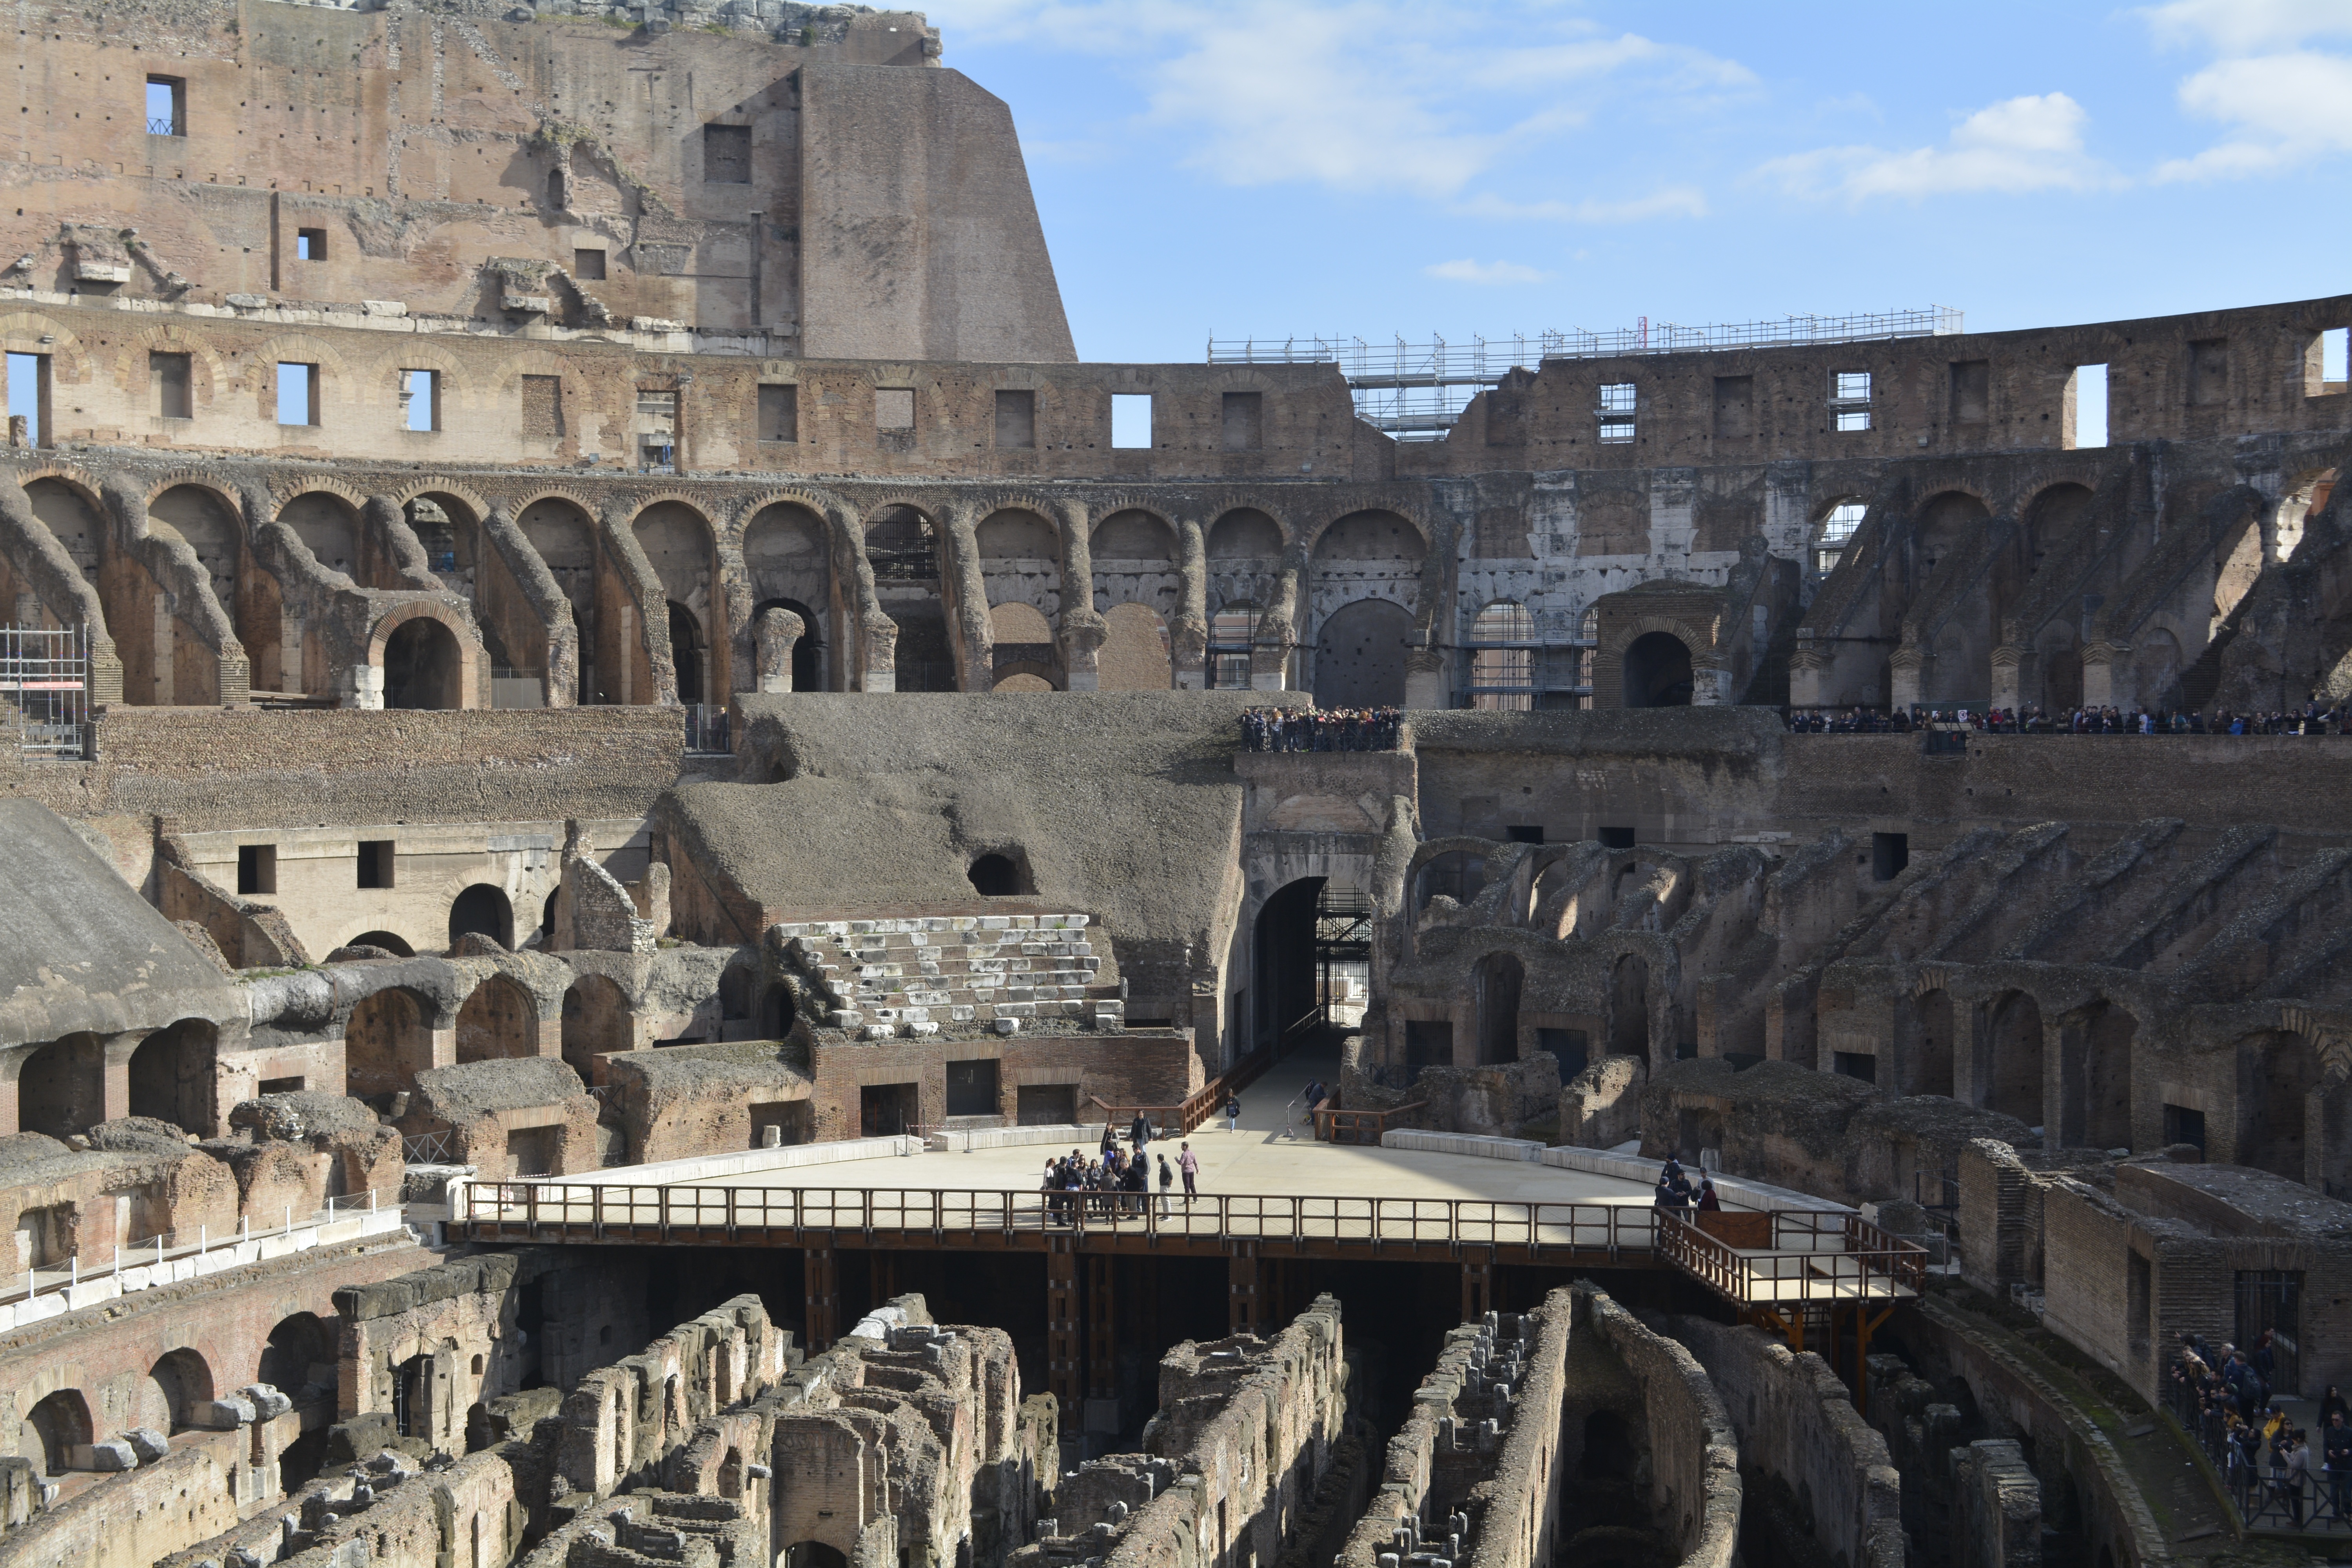
plaza, landmark, italy, colosseum, amphitheatre, basilica, rom, ancient rome, historic site, ancient history, human settlement, ancient roman architecture